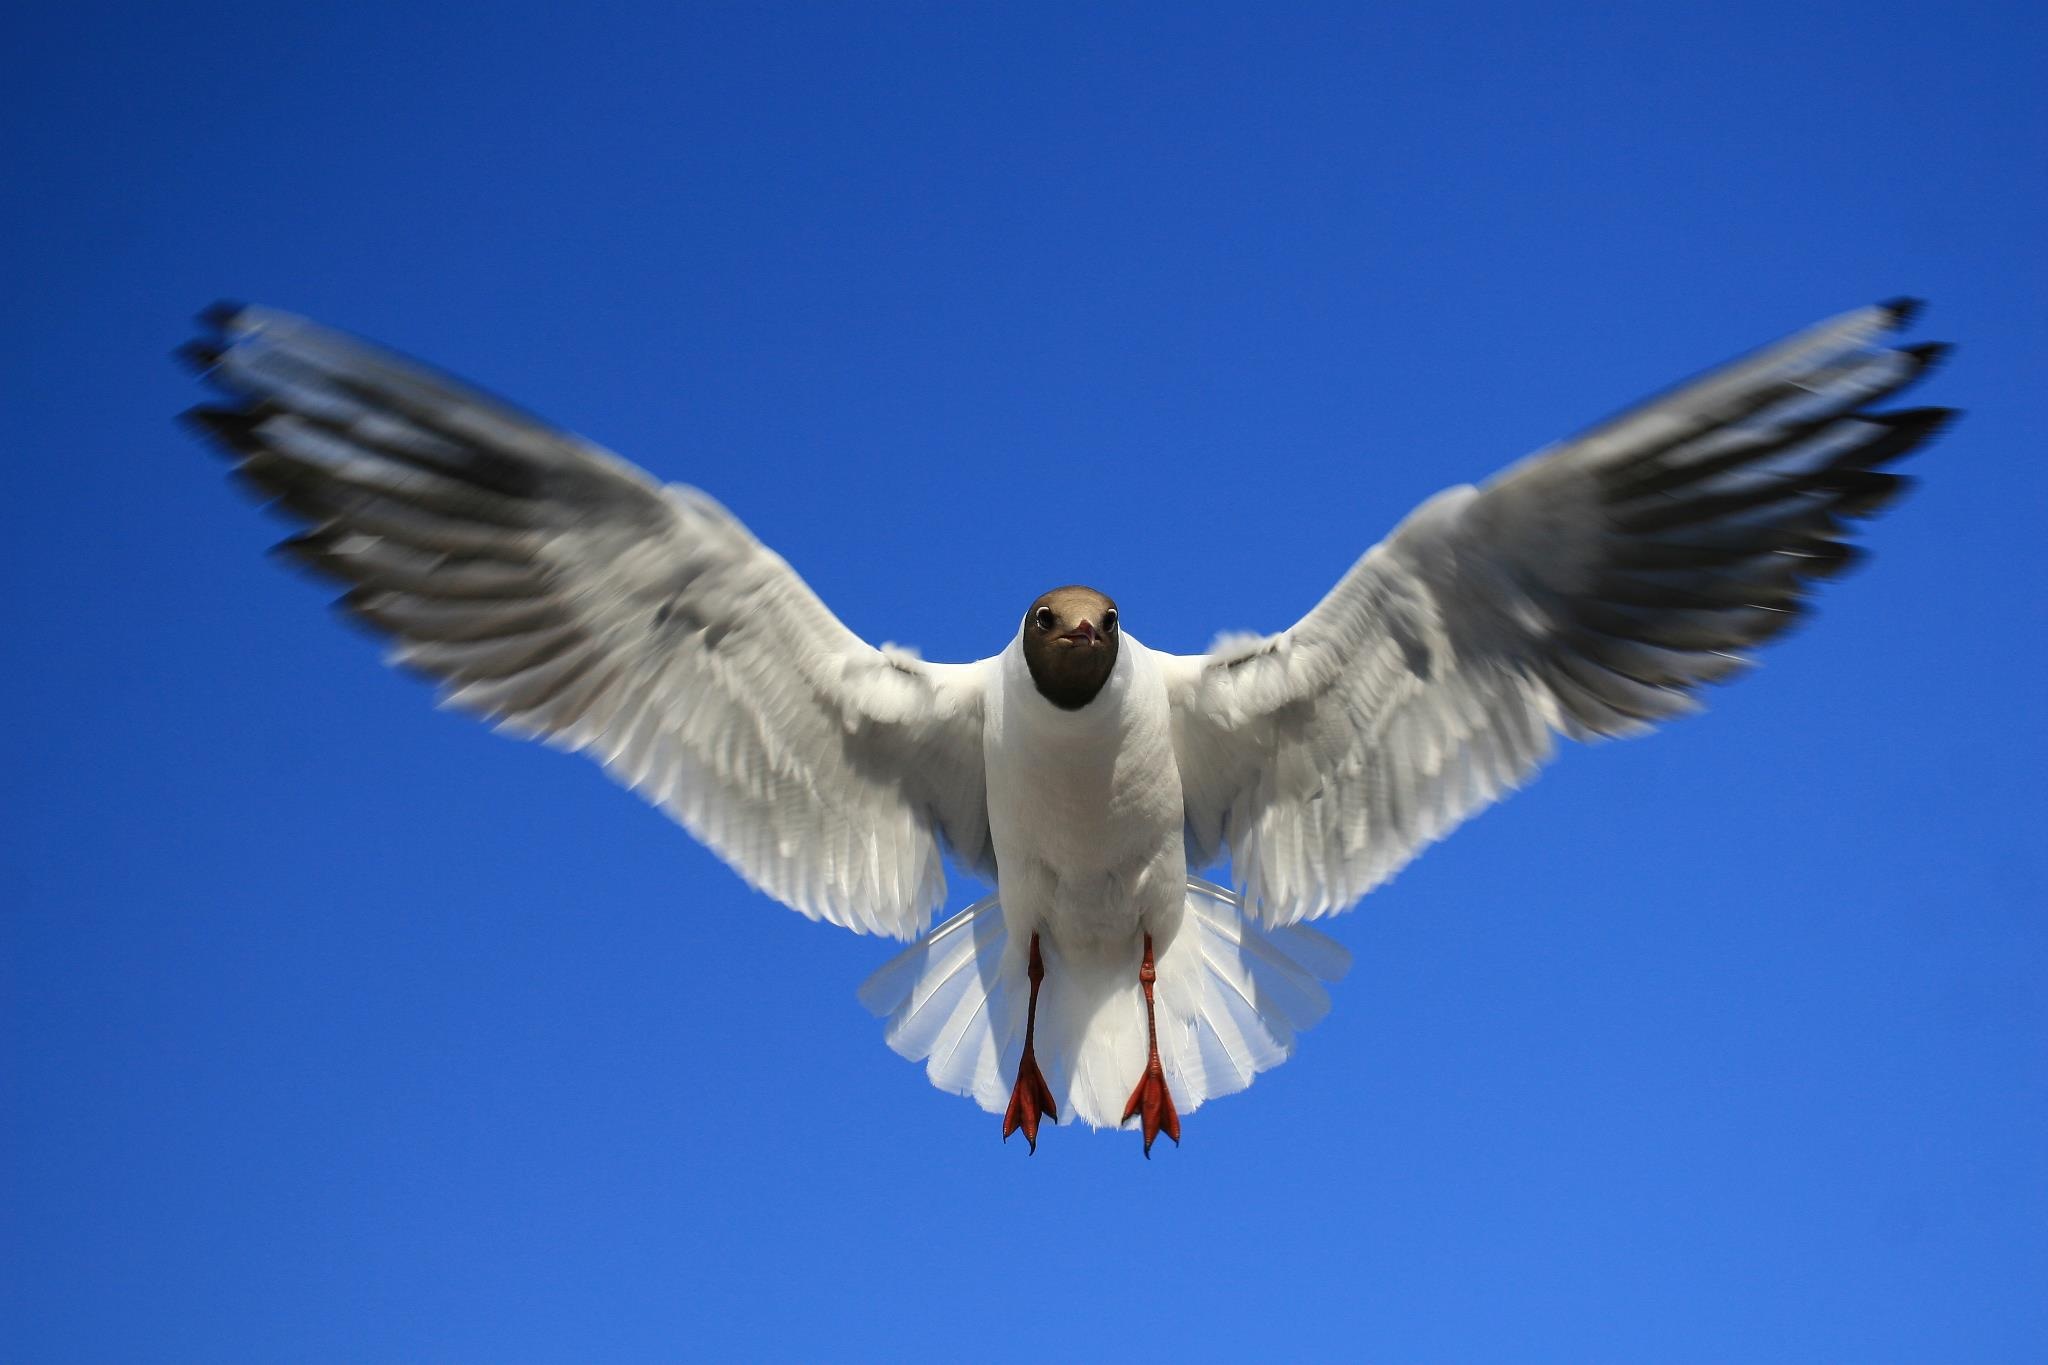
sea, bird, wing, seabird, seagull, gull, beak, flight, vertebrate, the baltic sea, charadriiformes, perching bird, accipitriformes